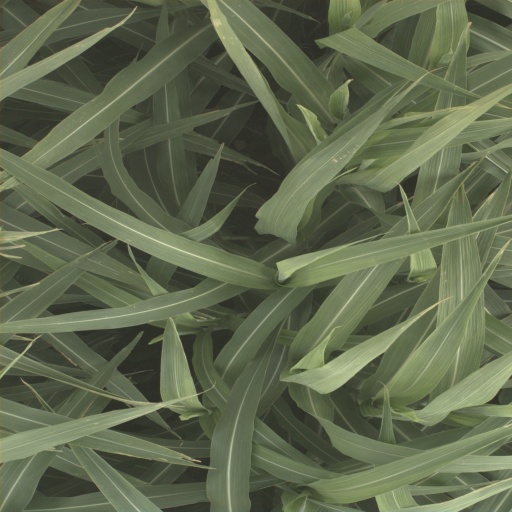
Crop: sorghum